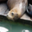
Label: seal